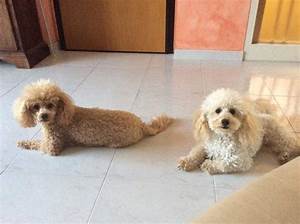
Label: dog